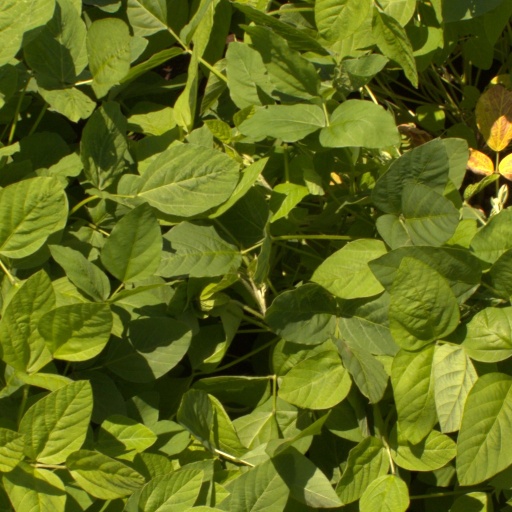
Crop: soybean